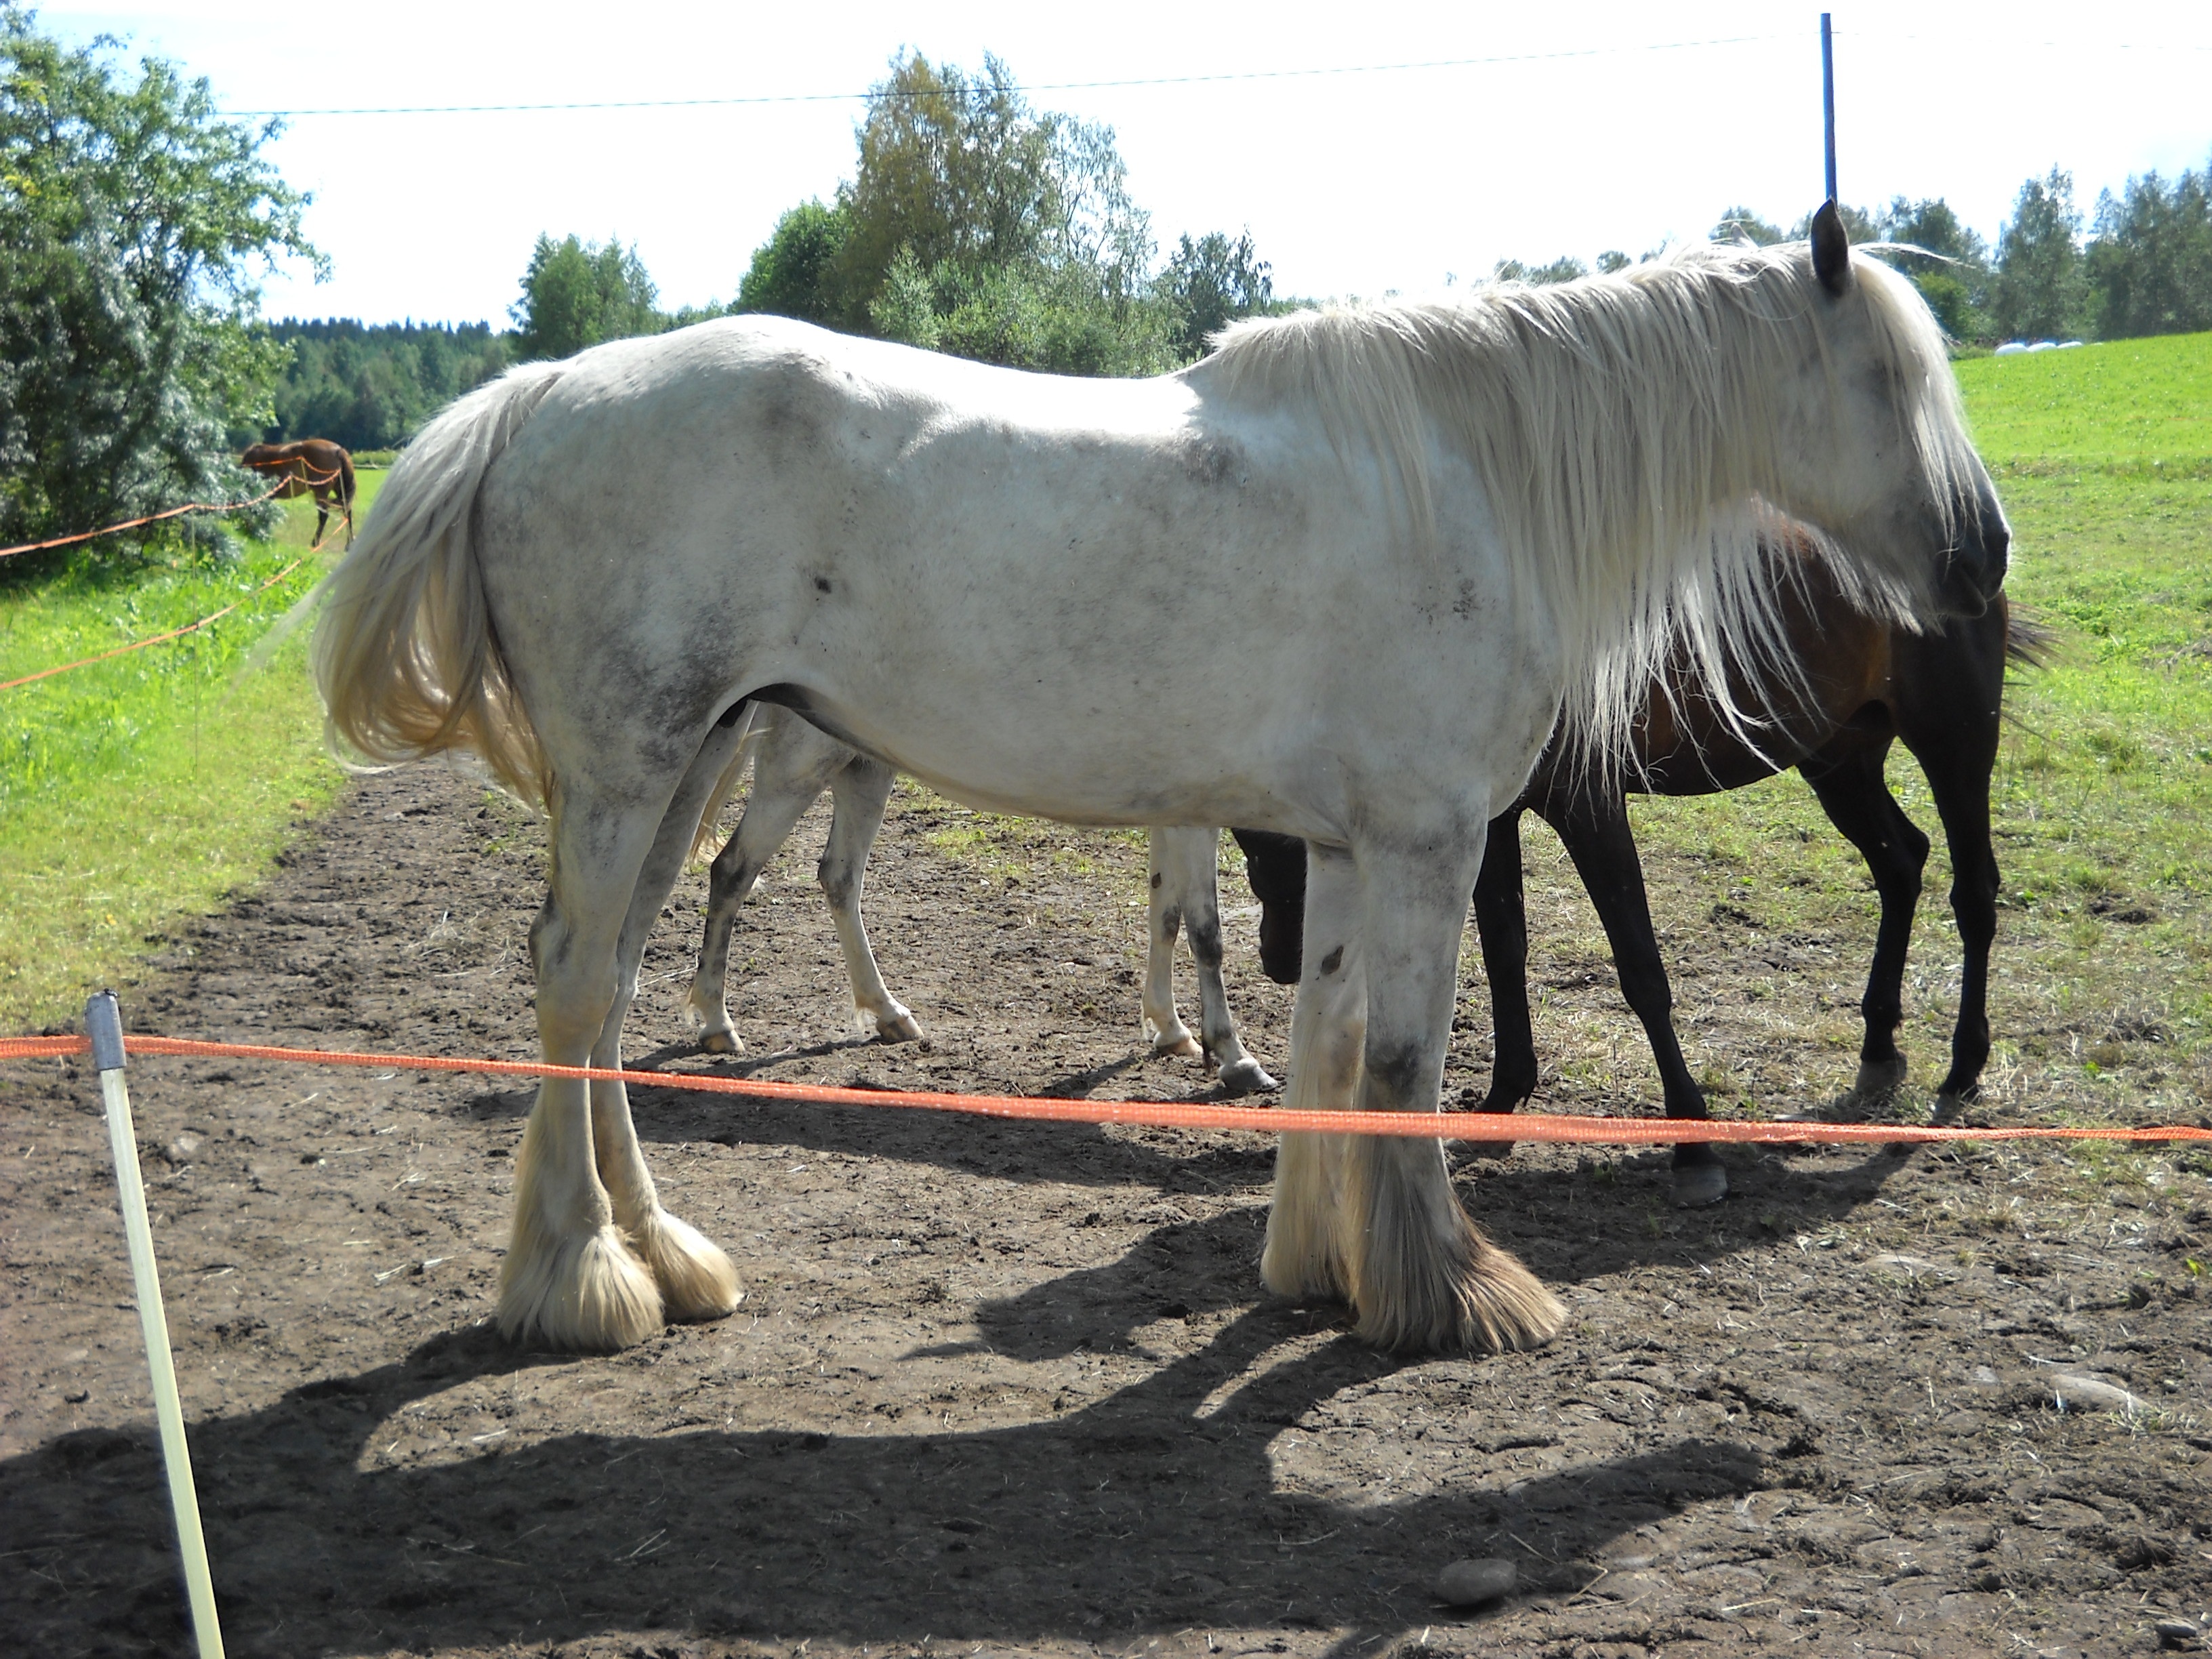
horse, mammal, stallion, mane, vertebrate, mare, shire, kimo, workhorse, pack animal, cold blooded, horse like mammal, mustang horse, horse harness, shirenhevonen